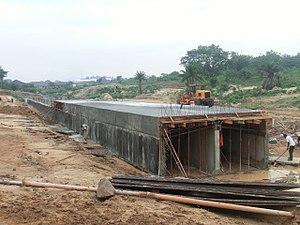
L'économie du Nigeria est dans sa structure comparable à celle de bien des pays africains, mais tout y est à une échelle supérieure : basée sur une main-d'œuvre et des ressources naturelles abondantes, les fuites de fonds liées à des pratiques financières illicites favorisées entre autres par la corruption et globalement une opacité du système financier mondial y constitue un frein important au développement. Pays le plus peuplé d'Afrique, il est le 1ᵉʳ producteur de pétrole du continent, et le classement 2008 de Transparency International de l’indice de perception de la corruption le classait 121ᵉ sur 180 pays évalués.